Dr. Kildare

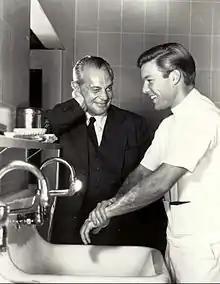
Raymond Massey as Dr. Gillespie and Richard Chamberlain as Dr. Kildare, in the 1961 "Dr. Kildare" television series

Lew Ayres reprised his role as Dr. Kildare in an unsold and unaired 1960 TV pilot directed by John Newland (with Joe Cronin as Dr. Grayson)